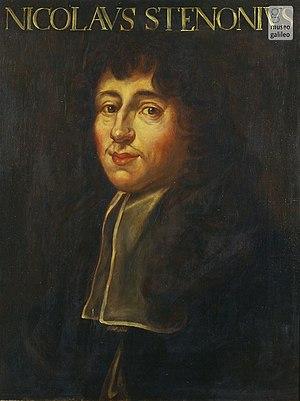
Gérard Blasius, est un anatomiste néerlandais, et l'un des tout premiers professeurs de médecine d'Amsterdam. Il compte au nombre des fondateurs de l'anatomie comparée. De 1649 à 1682 il a publié trente livres, dont treize éditions critiques d'autres médecins et une introduction à la médecine. Gérard Blasius n'hésita pas à usurper les découvertes d'autrui et reste célèbre pour la vive polémique qu'il dut engager avec son ex-étudiant Nicolas Sténon.